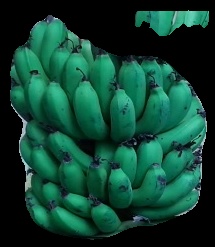
Variety: pachbale
Grade: grade2